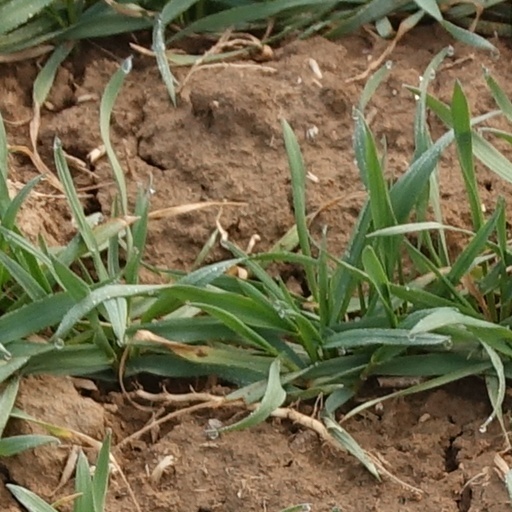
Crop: wheat